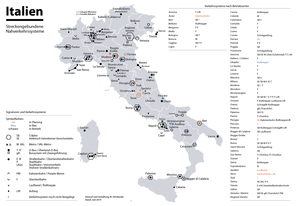
Carte des réseaux de transports en commun d'Italie avec systèmes RER, tram-train, métro, métro léger, tramway ou trolleybus